Gargoyleosaurus

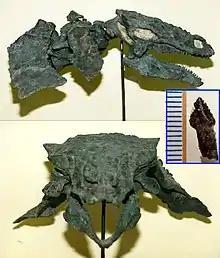
"Gargoyleosaurus parkpinorum" (DMNH 27726) Skull and cervical armor in side and front view. Insert shows a cheek tooth. The skull is slightly crushed changing the shape of the orbit.

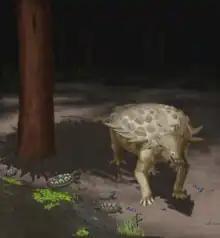
Life restoration

Vickaryous "et al." (2004) place "Gargoyleosaurus parkpinorum" within the family Ankylosauridae of the Ankylosauria and are in agreement with most previous phylogenetic hypotheses, which place the genus as the sister group to all other ankylosaurids (i.e., members of the Ankylosauridae). These studies however, only utilized the skull, whereas many of the distinctive features of the family Polacanthidae are in the postcranial skeleton. In contrast, a phylogenetic analysis by Soto-Acuña and colleagues in 2021 recovered "Gargoyleosaurus" as a nodosaurid.